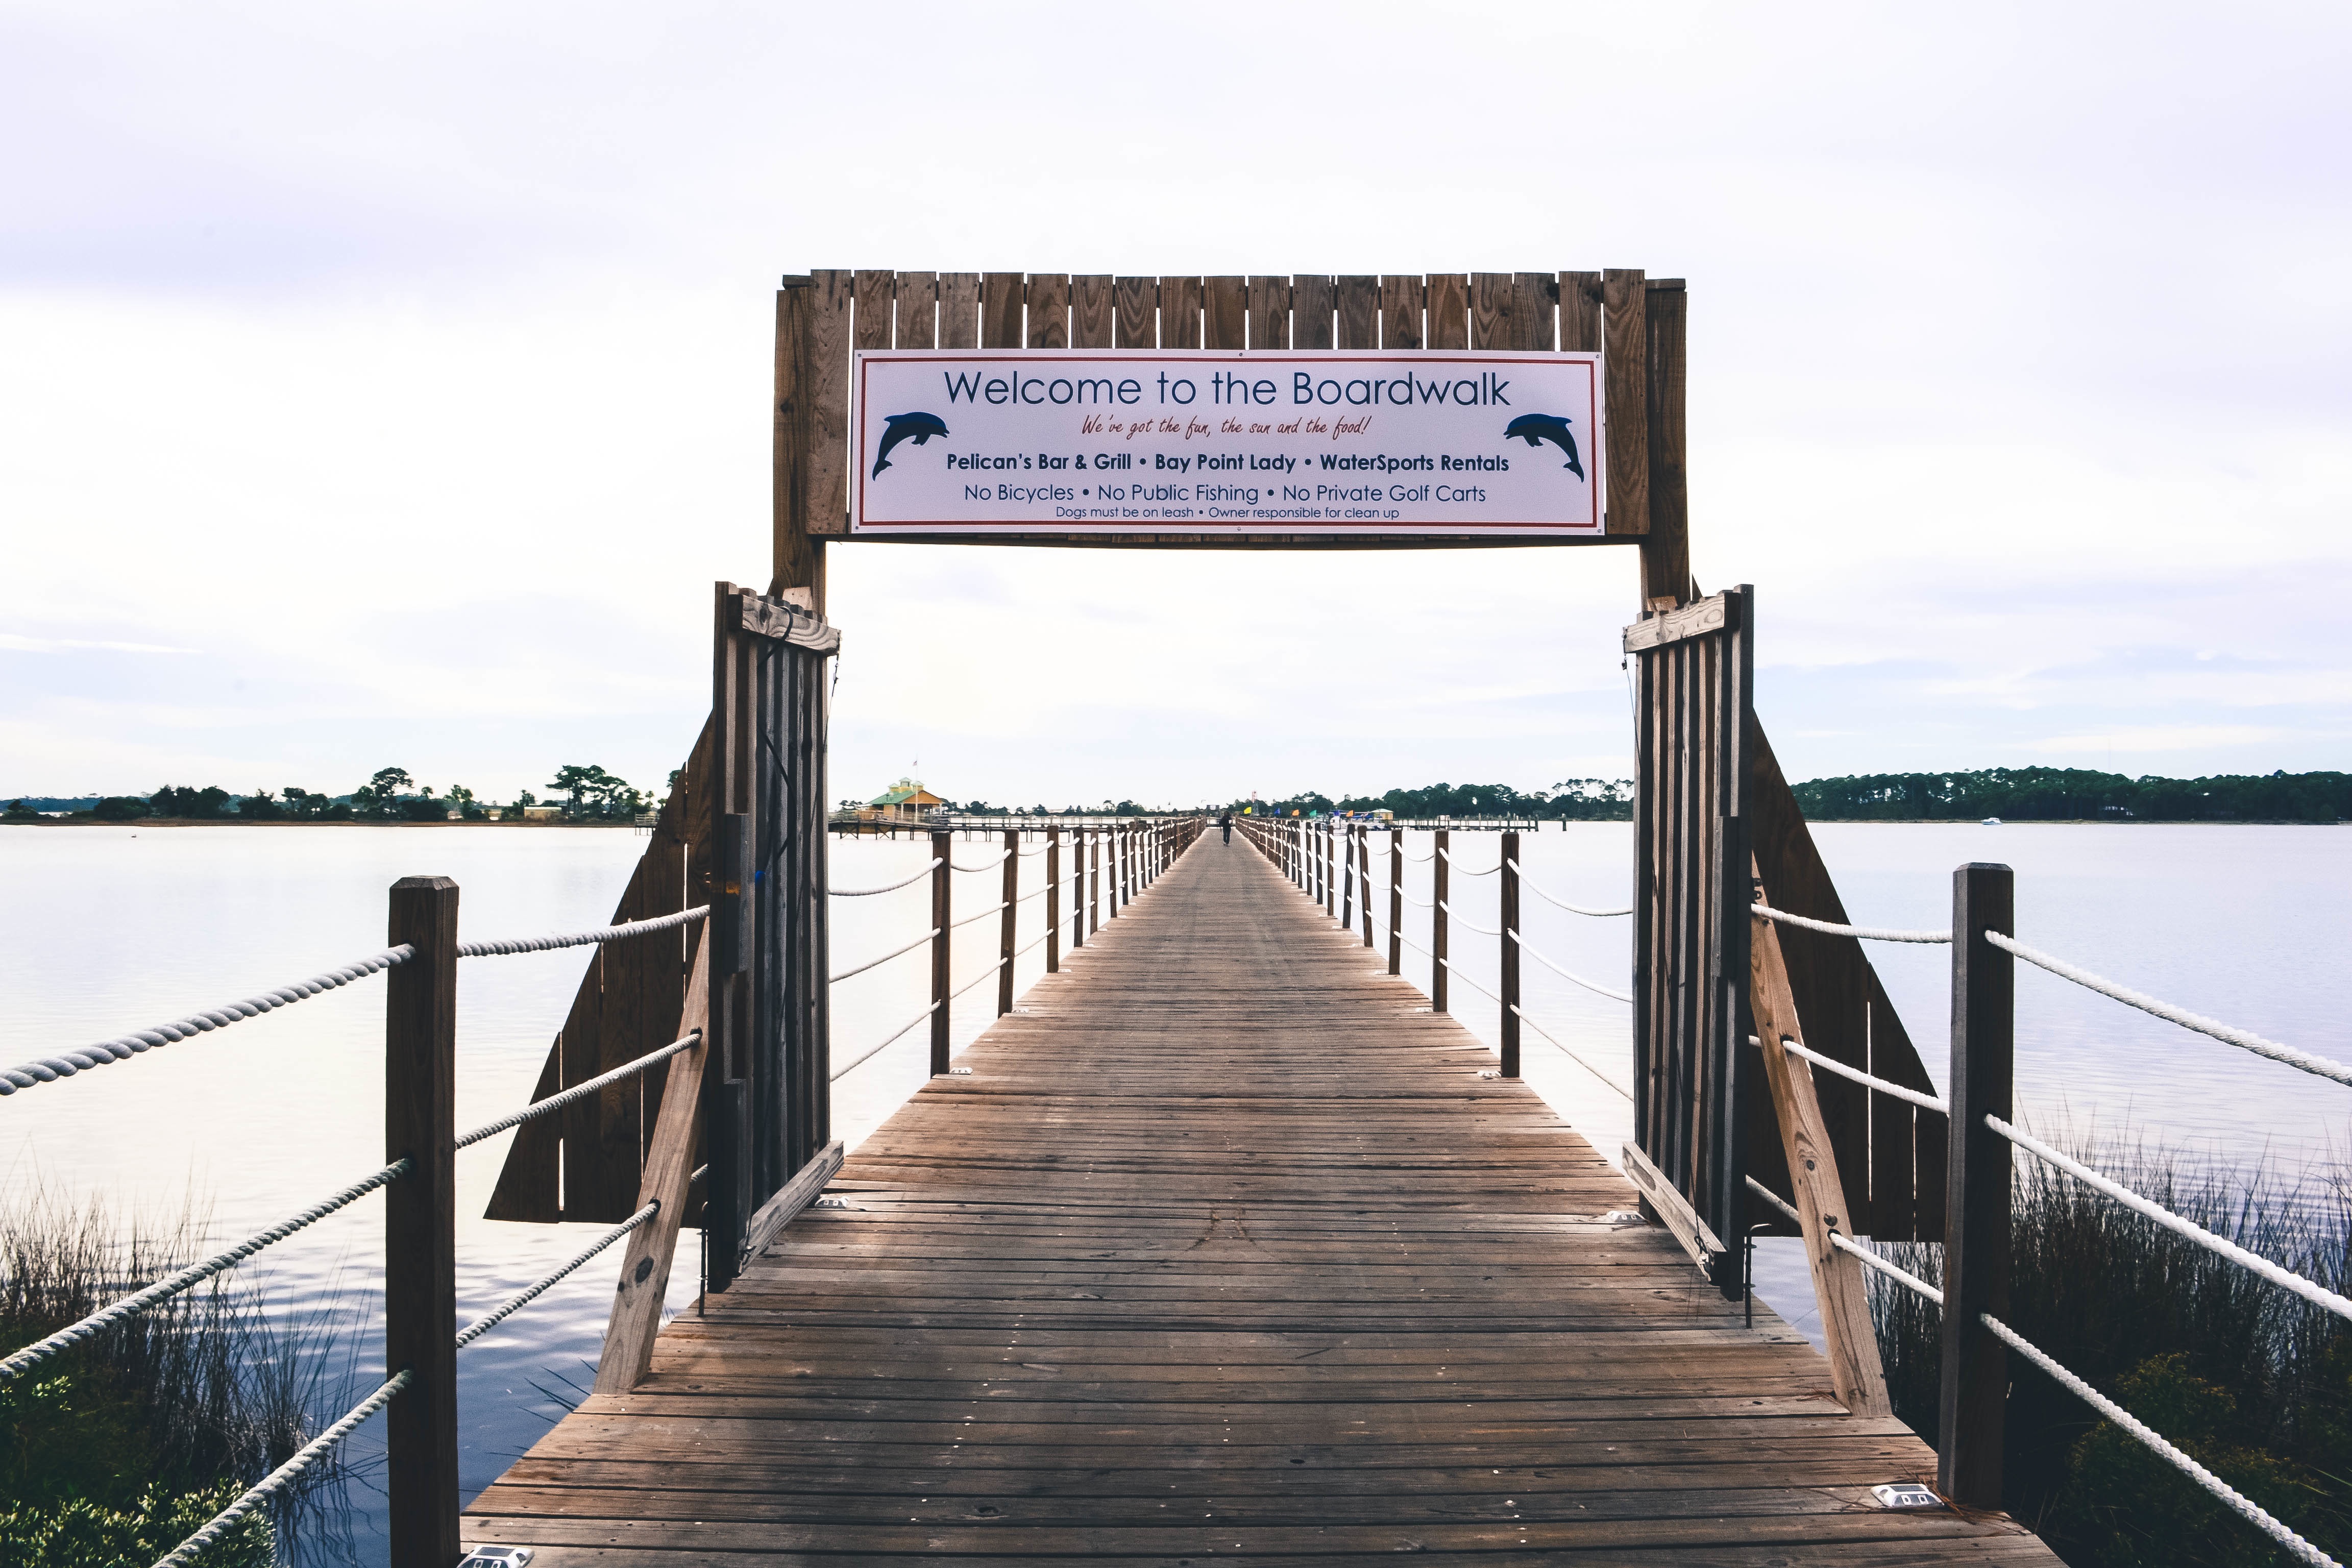
dock, boardwalk, bridge, pier, walkway, nonbuilding structure